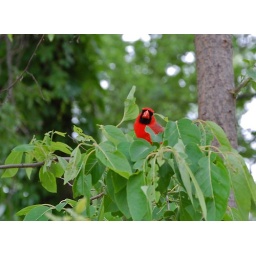
cardinal in tree